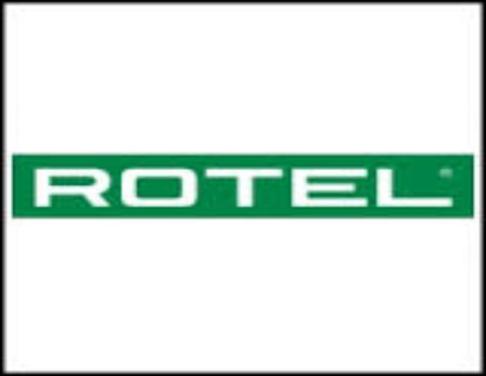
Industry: Food